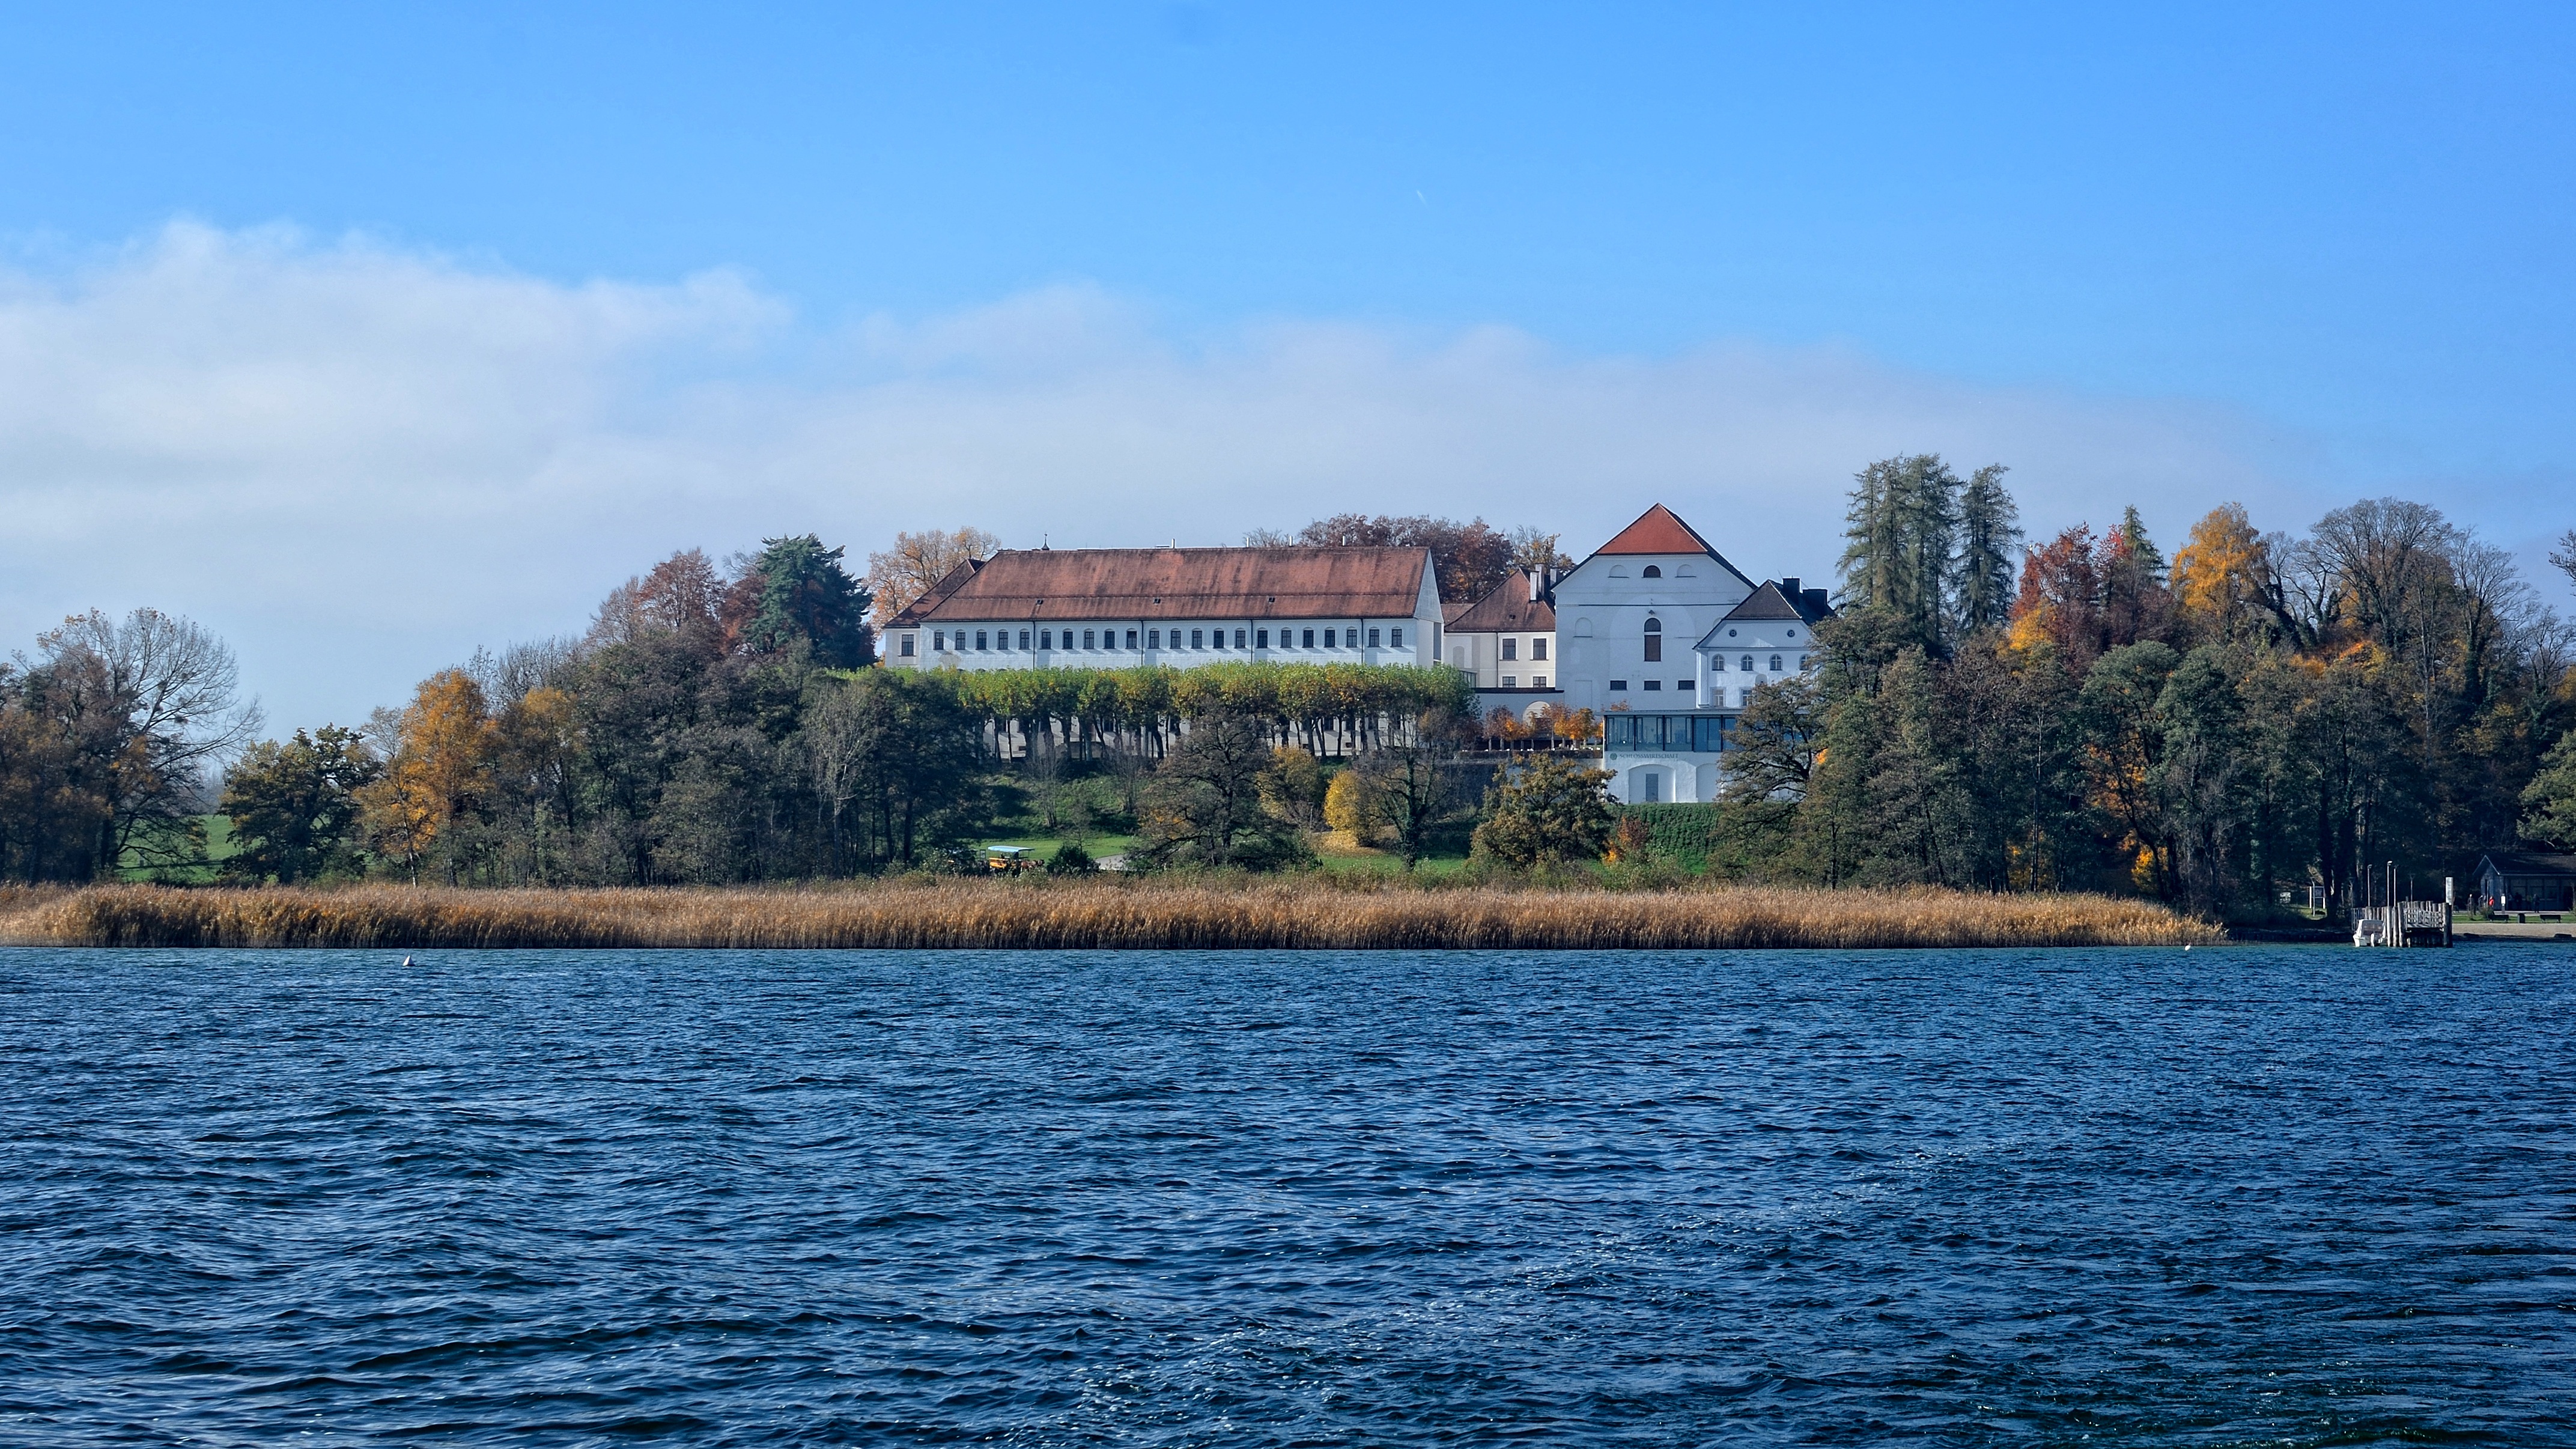
lake, view, old, river, panorama, island, castle, reservoir, waterway, body of water, monastery, upper bavaria, chiemsee, herrenchiemsee, monastery herrenchiemsee, mr island